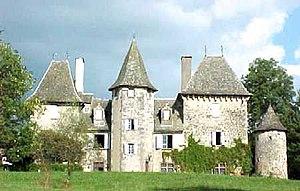
Ytrac est une commune française située dans le département du Cantal, en région Auvergne-Rhône-Alpes.
Cet article recense les monuments historiques du département du Cantal, en France.
Le château de Lamartinie est un château situé sur la commune d'Ytrac dans le Cantal.